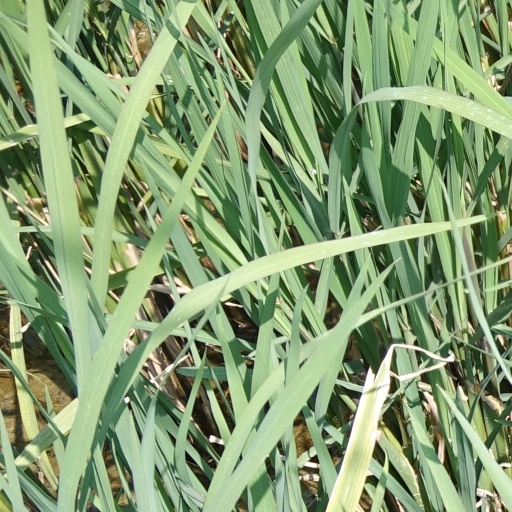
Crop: rice